Agricultural cooperative

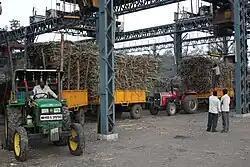
Sugarcane weighing at a cooperative sugar mill in Maharashtra, India

In agriculture, there are broadly four types of cooperatives: a manufacturing/marketing cooperative, a purchasing/supply cooperative, a machinery pool, and a credit union.